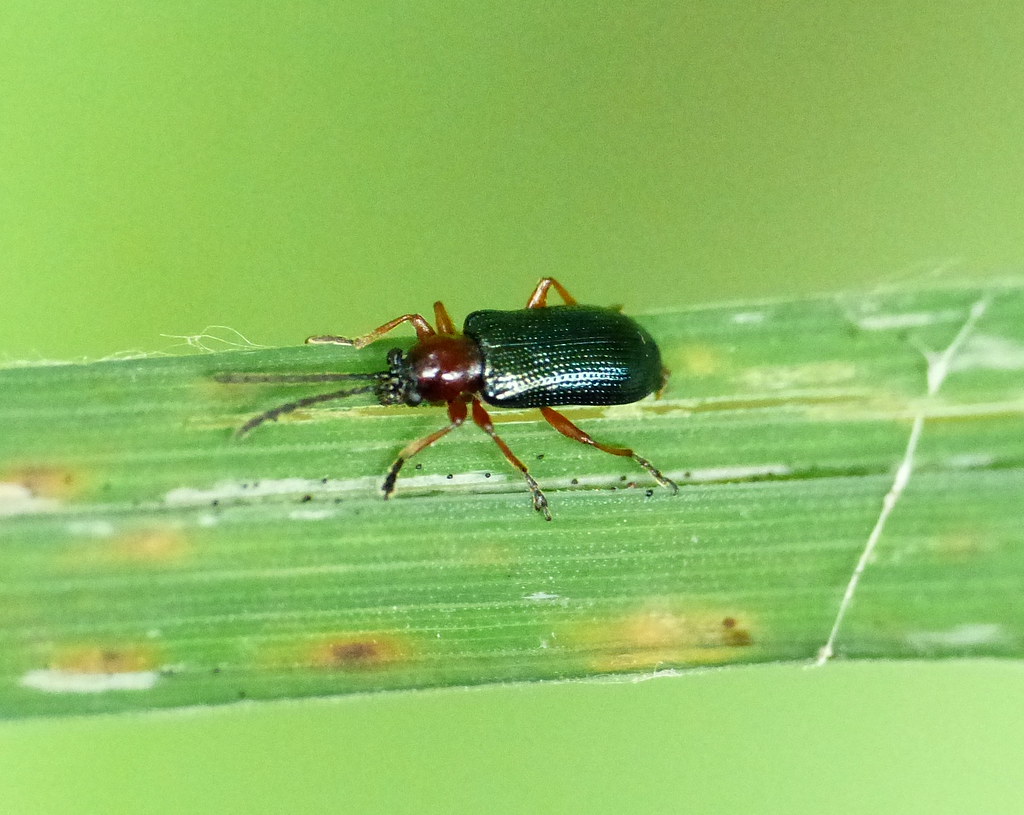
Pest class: cereal_leaf_beetle